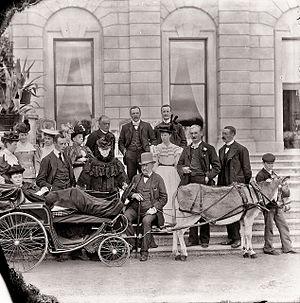
John Henry de la Poer Beresford, 5ᵉ marquis de Waterford, appelé comte de Tyrone de 1859 à 1866, est un pair irlandais et un politicien conservateur. Il est maître des Buckhounds sous Lord Salisbury de 1885 à 1886.